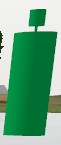
Label: lateral_port
Descriptions: buoy body painted entirely green ||| uniform green surface without any stripes ||| green cylinder top mark